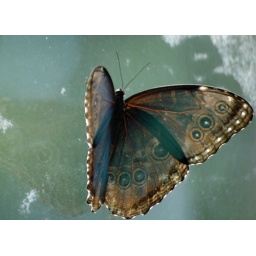
This butterfly was a bright blue in person but you only catch a glimpse of the blue in the photo.